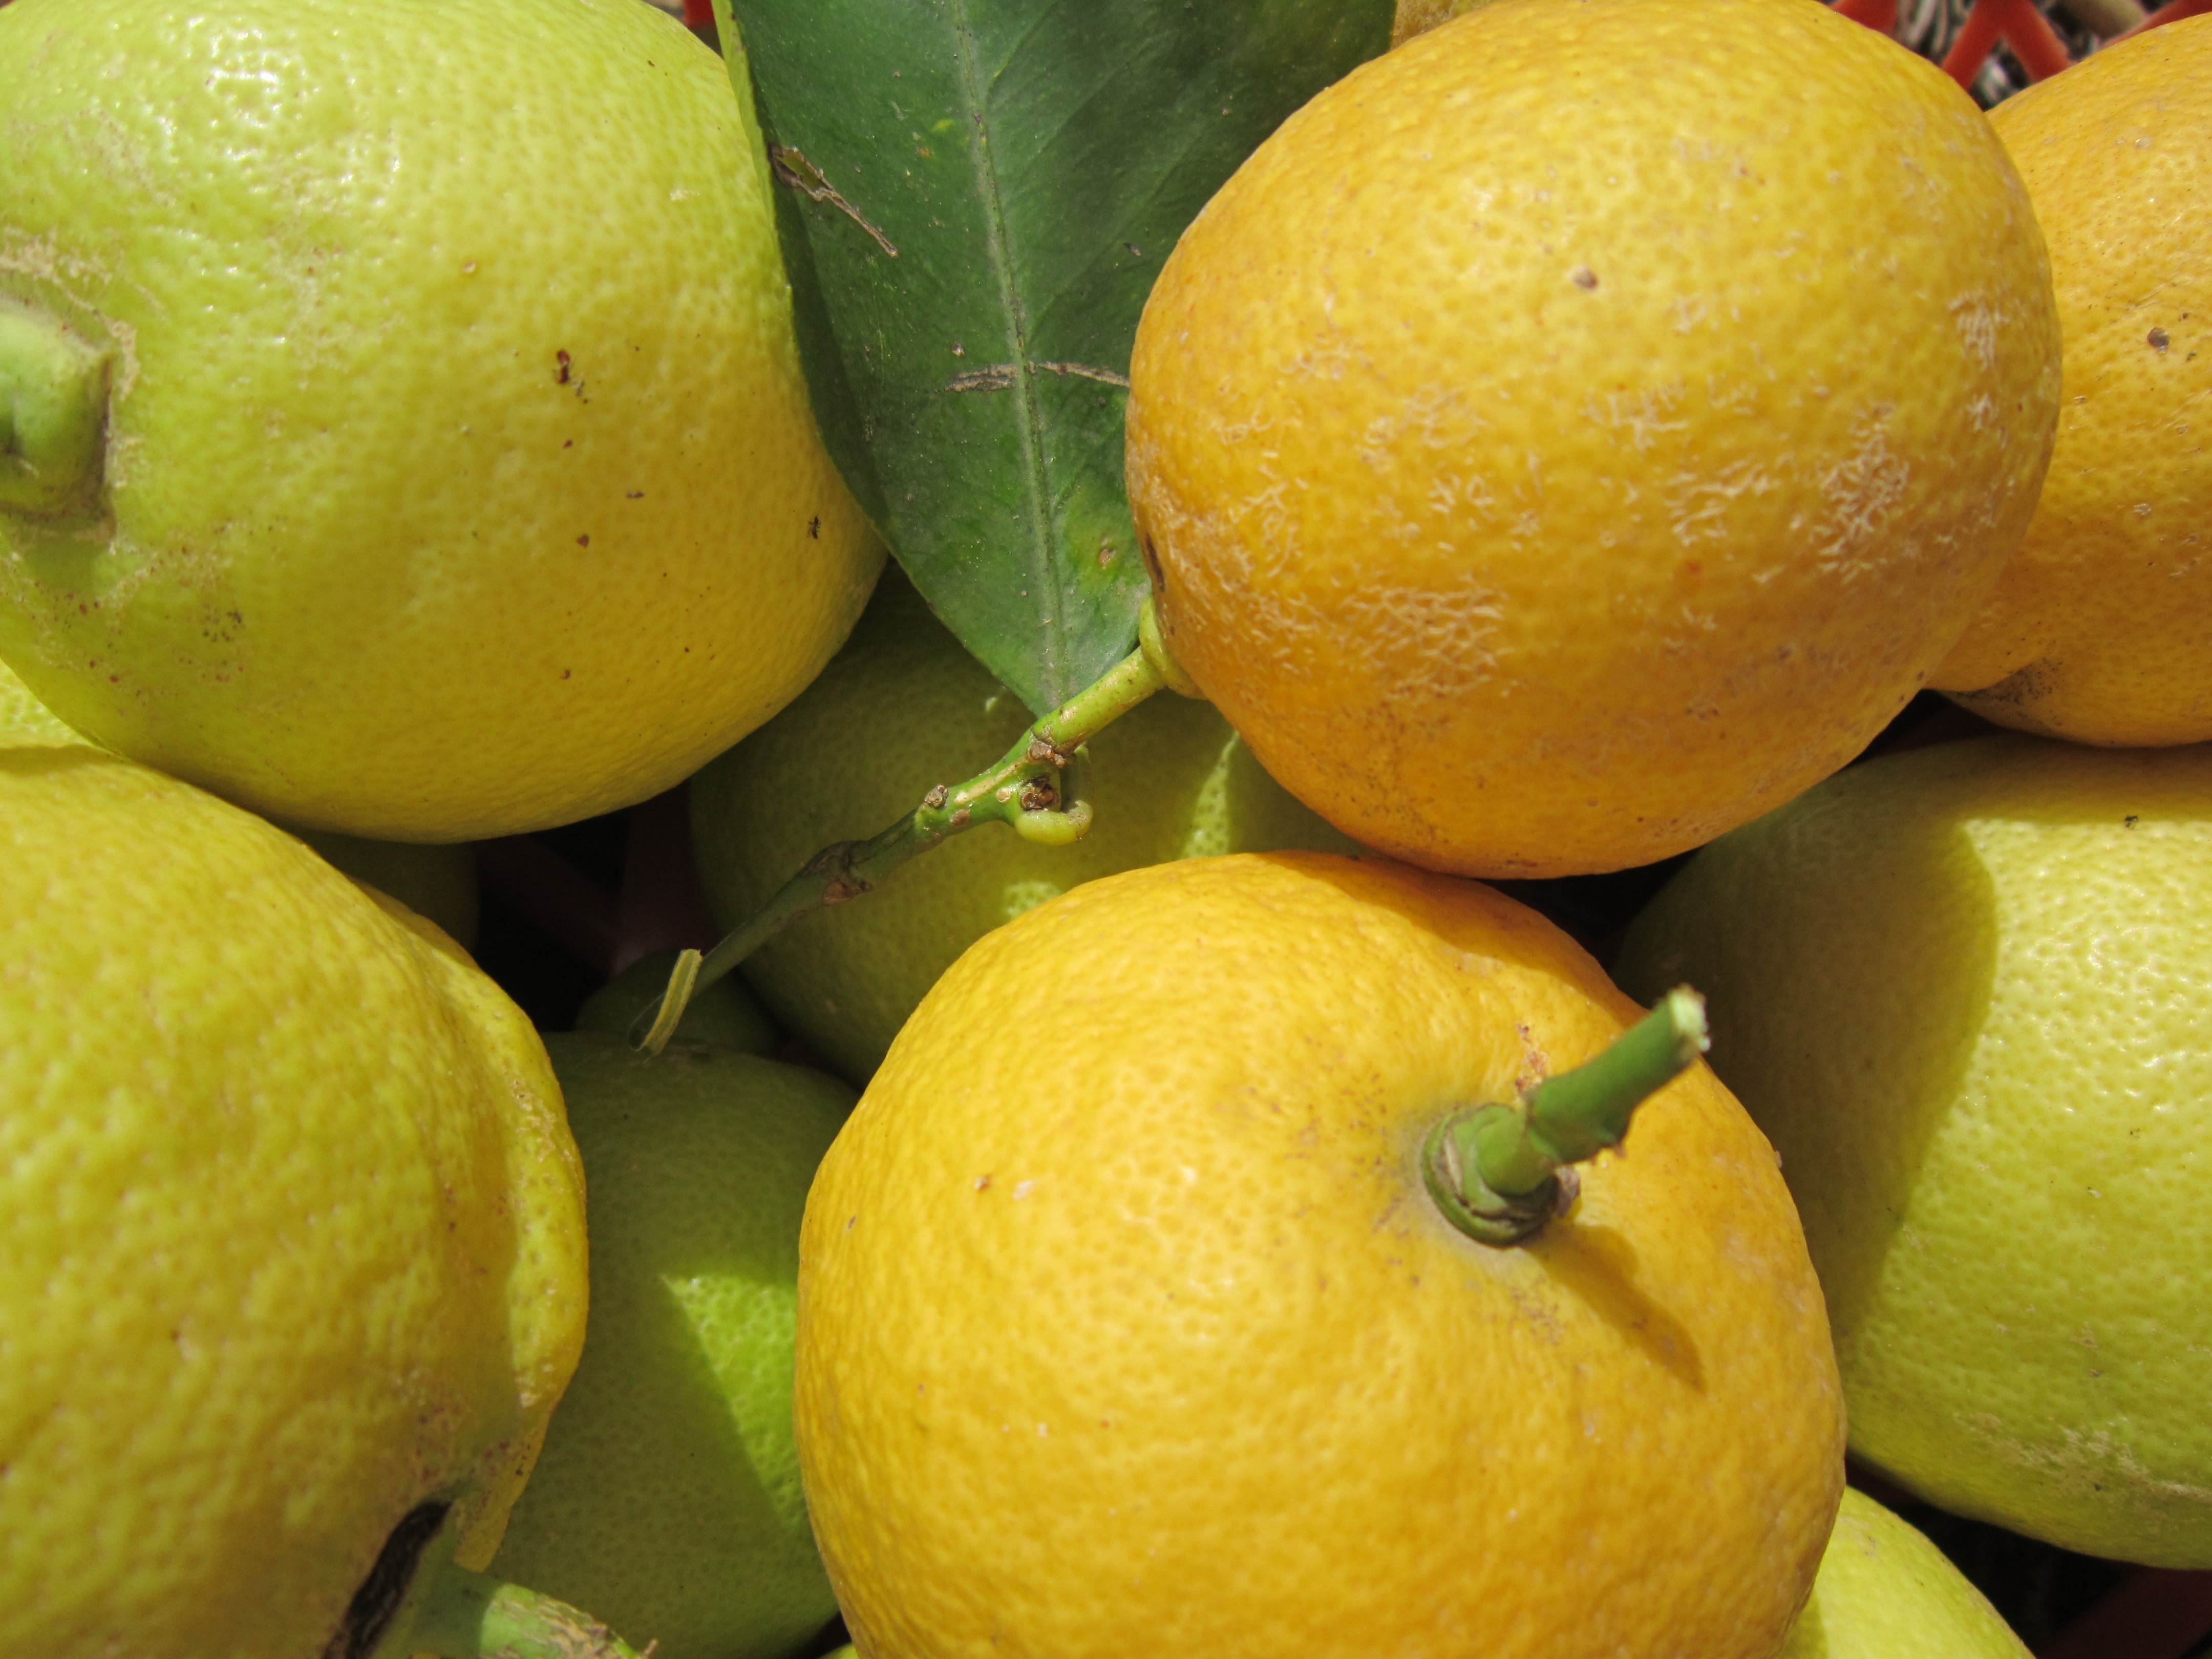
nature, plant, fruit, orange, food, produce, yellow, healthy, lemon, nutrition, fruits, tangerine, refreshment, tart, clementine, vegetarian food, vitamins, citron, citrus, sour, lemons, bio, citrus fruits, flowering plant, citrus fruit, vitamin c, bitter orange, organic lemons, mandarin orange, land plant, sweet lemon, meyer lemon, tangelo, yuzu, persian lime, valencia orange